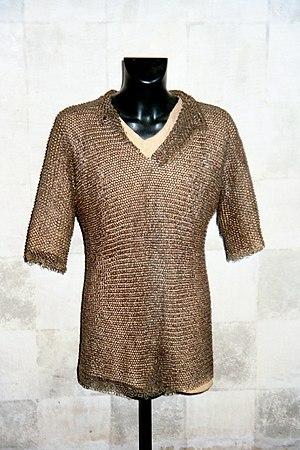
Une cotte de mailles annulaire est un équipement défensif constitué d'un assemblage d'anneaux métalliques.